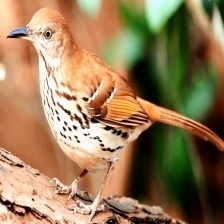
Species: BROWN THRASHER
Scientific name: TOXOSTOMA RUFUM